David Prescott Barrows

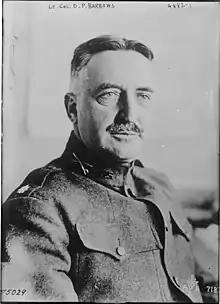
Barrows in 1915

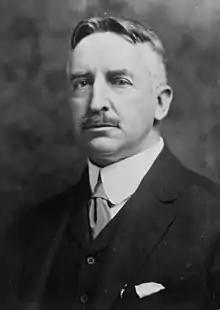
Barrows in the 1920s

David Prescott Barrows (June 27, 1873 – September 5, 1954) was an American anthropologist, explorer, military officer, and educator. Born in Chicago in 1874, his family moved to California. He showed a keen interest in the life and customs of Native Americans, and was said to have "spent almost every summer during the period 1890–1899 in research work among the tribes of southern California and in the Colorado Desert." He later became President of the University of California. He traveled extensively, publishing descriptions of his findings in countries such as Morocco and the Philippines.